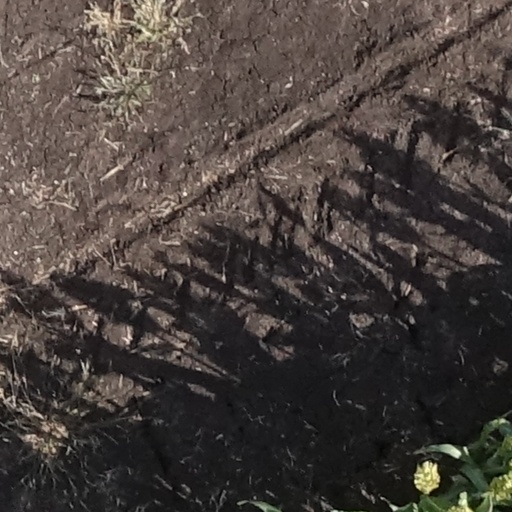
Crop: sorghum